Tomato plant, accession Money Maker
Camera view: horizontal (90 deg, fisheye); turntable rotation: 90 degrees
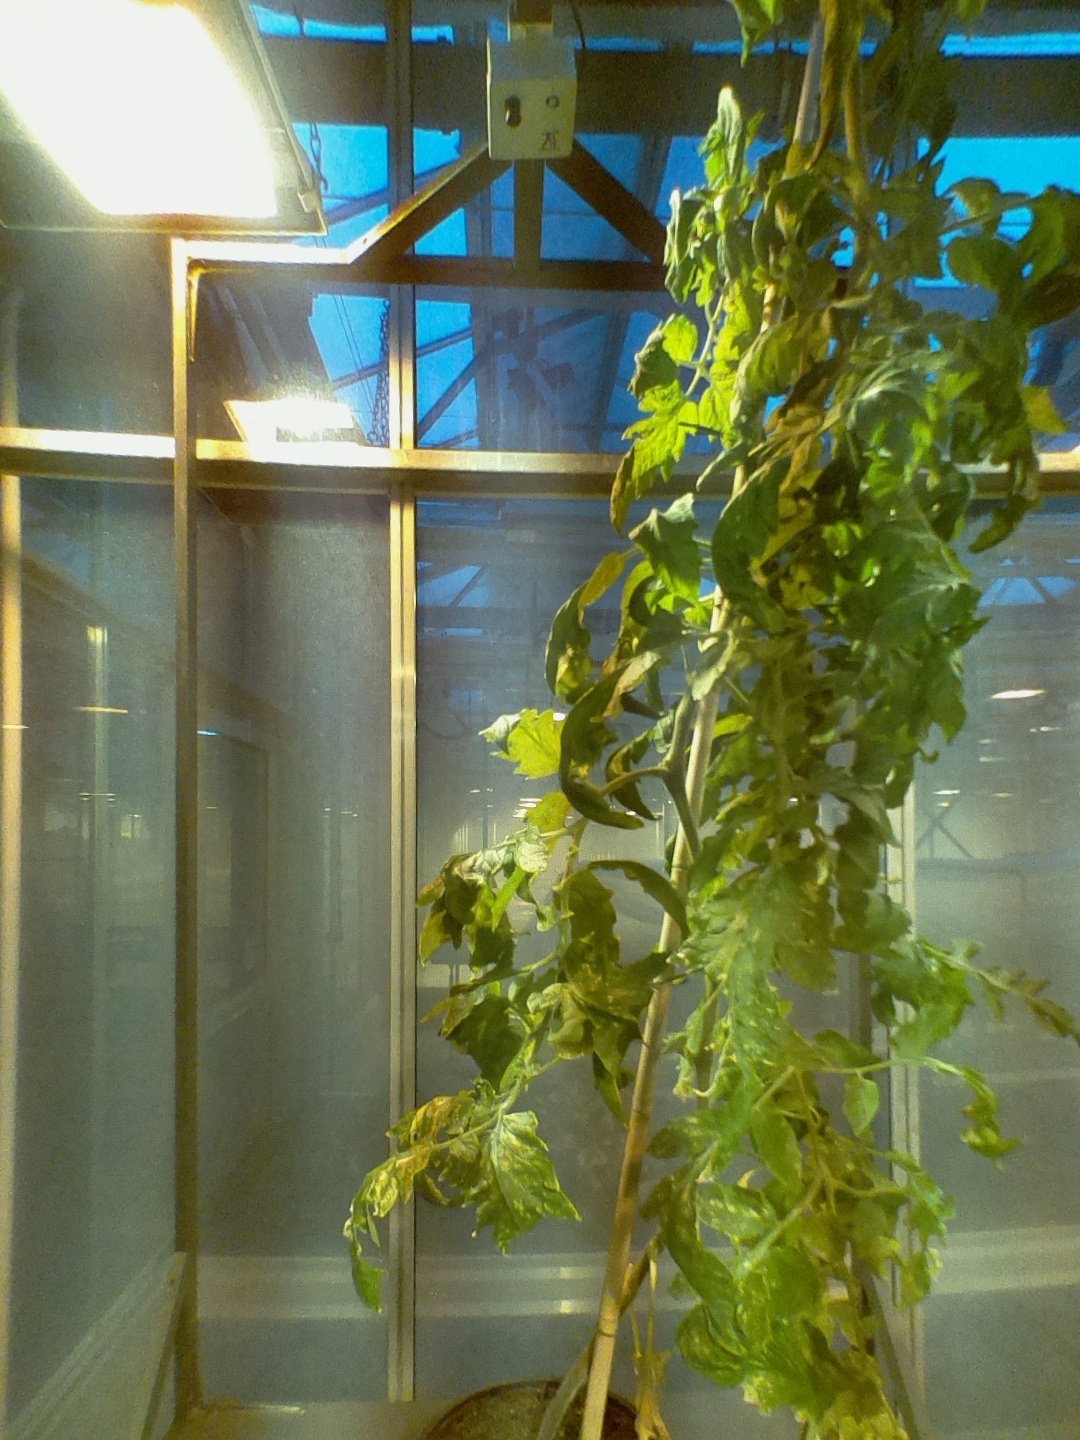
BBCH growth stage 71: 10%-20% of final fruit size